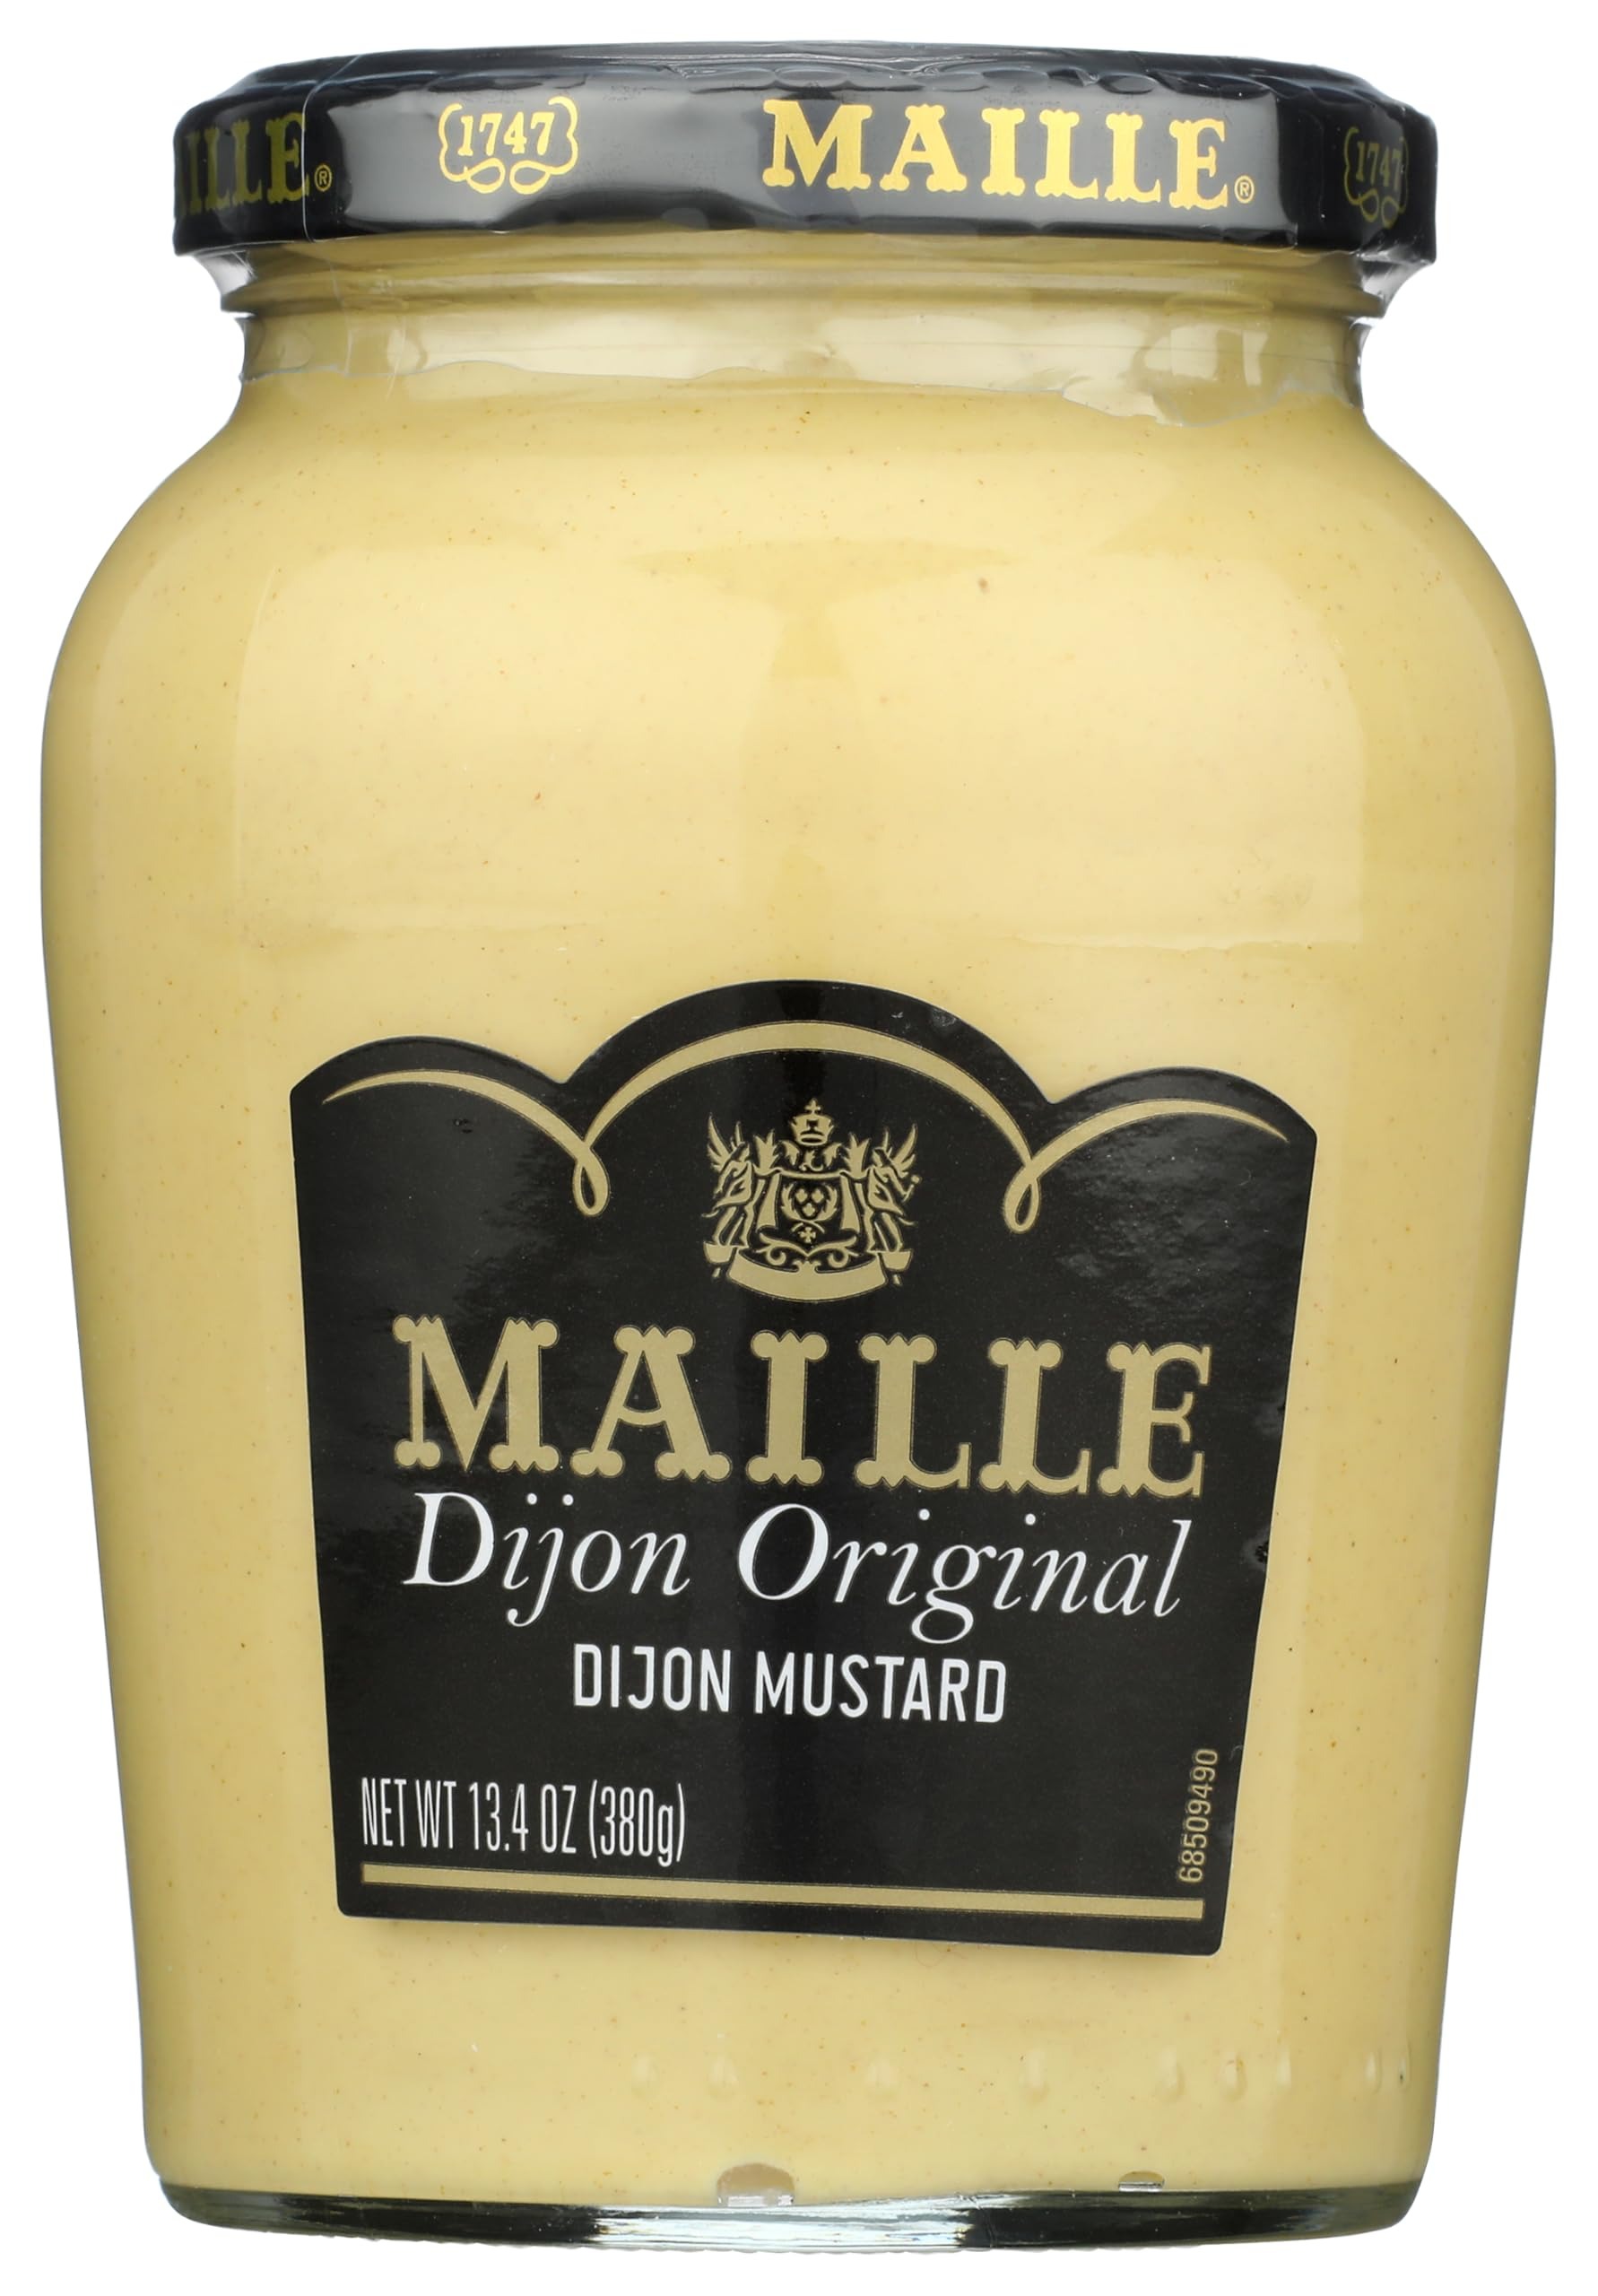
Item Name: Maille Mustard Dijon Originale 13.4 oz
Bullet Point 1: Maille Dijon mustard Originale has a unique creamy texture and a smooth finish
Bullet Point 2: Maille Dijon mustard Originale is ideal in gourmet sandwiches, perfect for chicken marinades and tasty recipes
Bullet Point 3: Maille Dijon mustard Originale is kosher certified
Bullet Point 4: Maille Dijon mustard Originale has been awarded the ChefsBest Award for best taste
Bullet Point 5: Maille Dijon mustard Originale is 1 of the top 10 kitchen staples according to Bon appetit Magazine
Value: 13.4
Unit: oz

Price: 8.02